Mohani

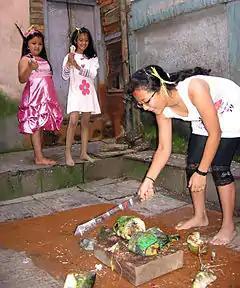
Girls chop up an ash gourd symbolising the destruction of evil.

Mohani starts with Nalāswane (नःलास्वने), the planting of barley seeds, on the first day of the fortnight. The seeds are planted in sand in earthen basins and small bowls. This is done in the shrine room at one's home and at the Agam Chhen (आगं छेँ) the house where the family's tutelary deity is installed.